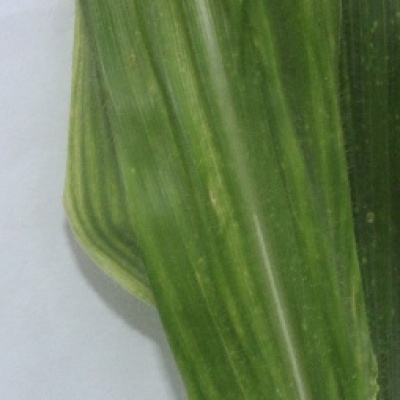
Label: Corn_(Maize)___Maize_Streak_Virus